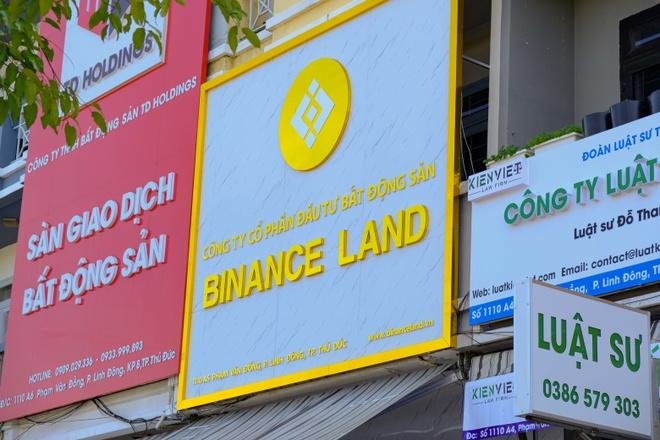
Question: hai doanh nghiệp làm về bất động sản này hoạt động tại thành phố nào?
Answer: thành phố thủ đức